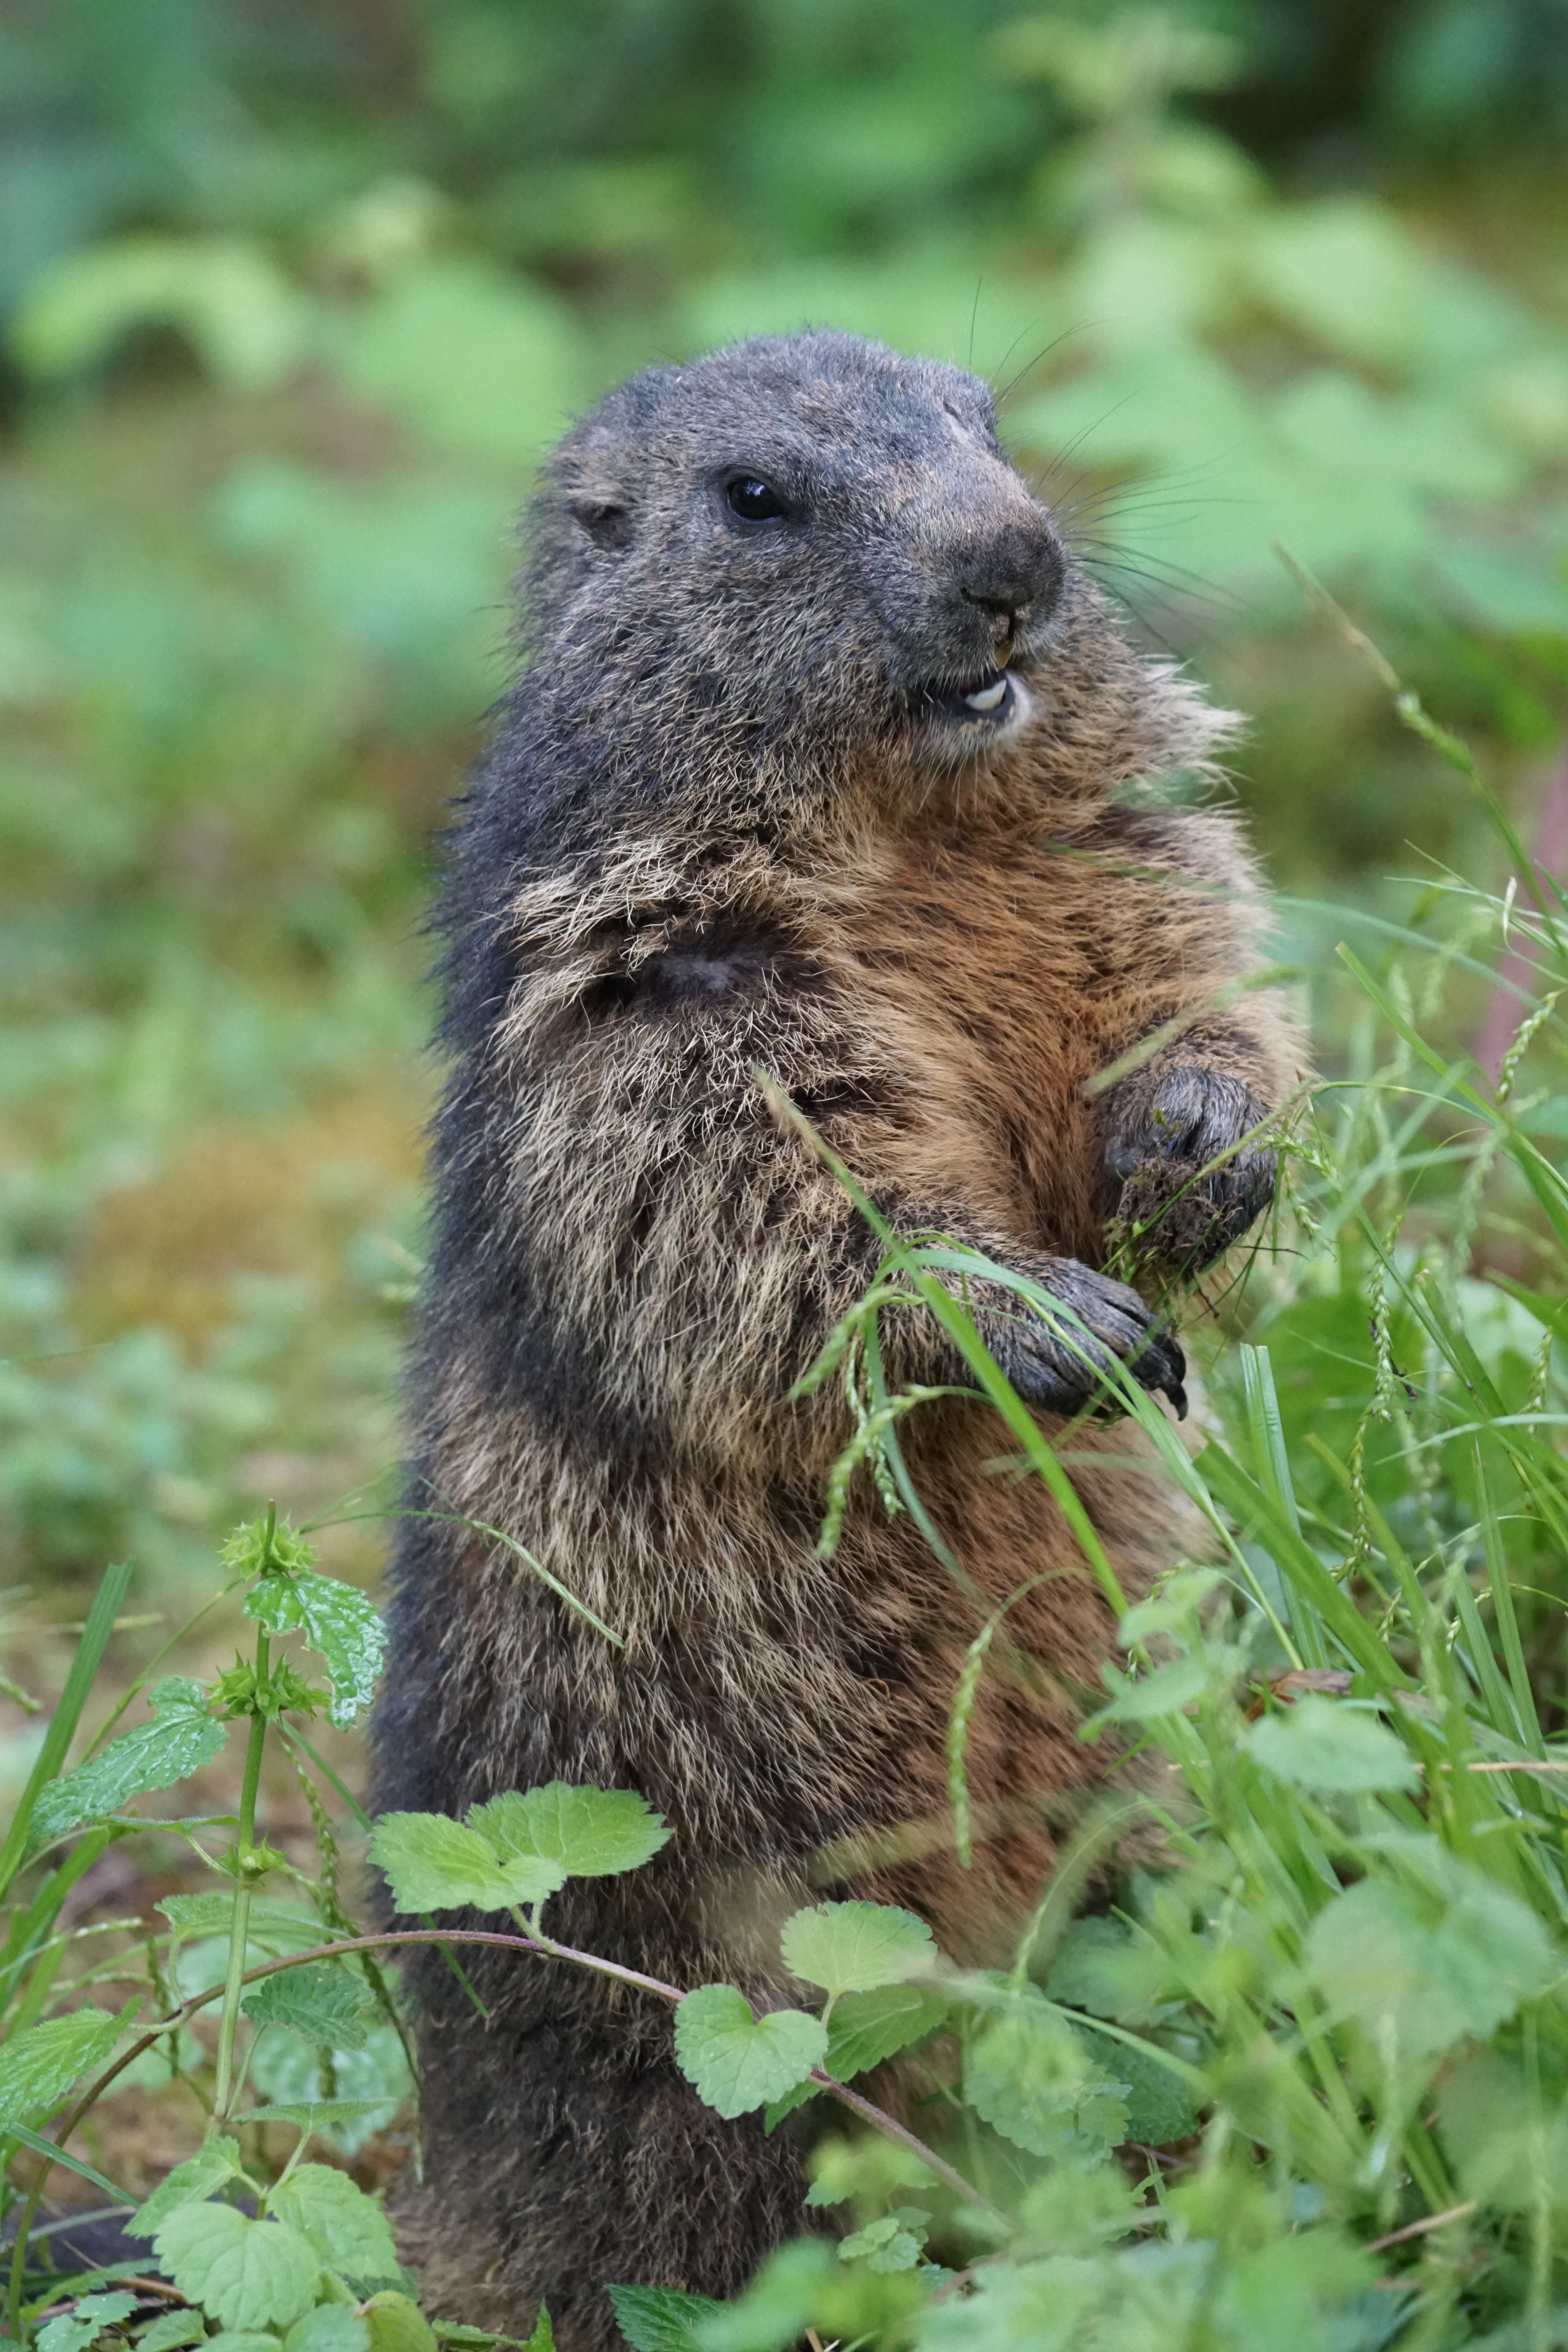
wildlife, zoo, young, mammal, rodent, fauna, vertebrate, marmot